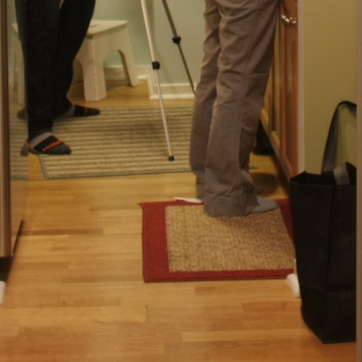
Material: wood